Anti-police sentiment

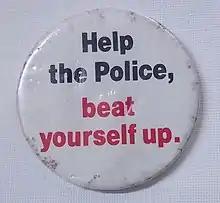
A pin from Northern Ireland that reads "Help the Police, beat yourself up."

Contrary to its European neighbours, England did not have a tradition of professional police forces. Crime prevention was carried out by a combination of the town watch and the parish constabulary appointed by the justices of the peace in each county. In Great Britain during the late 1790s, anti-police views were based on the possible encroachment of absolutism through professionalised law enforcement, the obstruction of the magistrates' power and skepticism towards trusting an unfamiliar organisation.